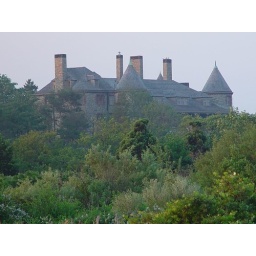
castle house in Newport